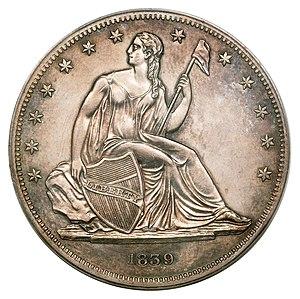
La pièce de 1 dollar américain est frappée pour la première fois 1794 par l'atelier monétaire de Philadelphie.